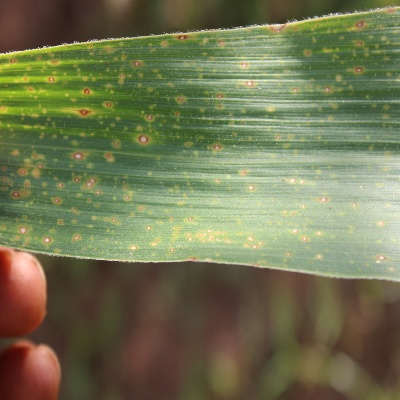
Crop: Maize
Condition: leaf spot